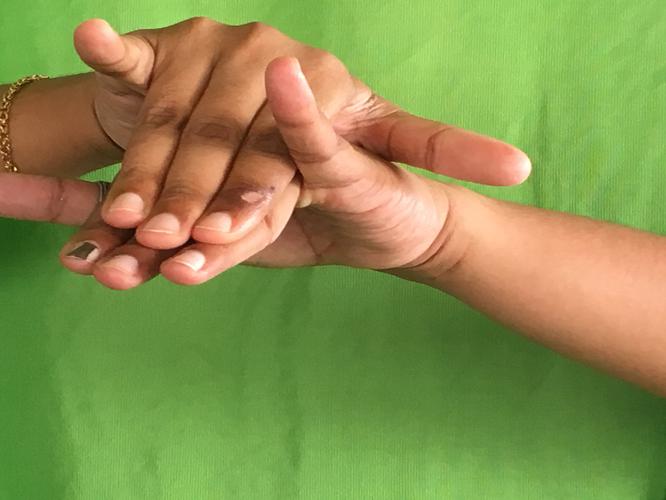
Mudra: Varaha
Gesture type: double_hand